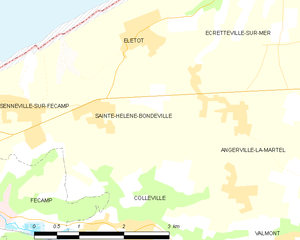
Carte des communes françaises Sainte-Hélène-Bondeville